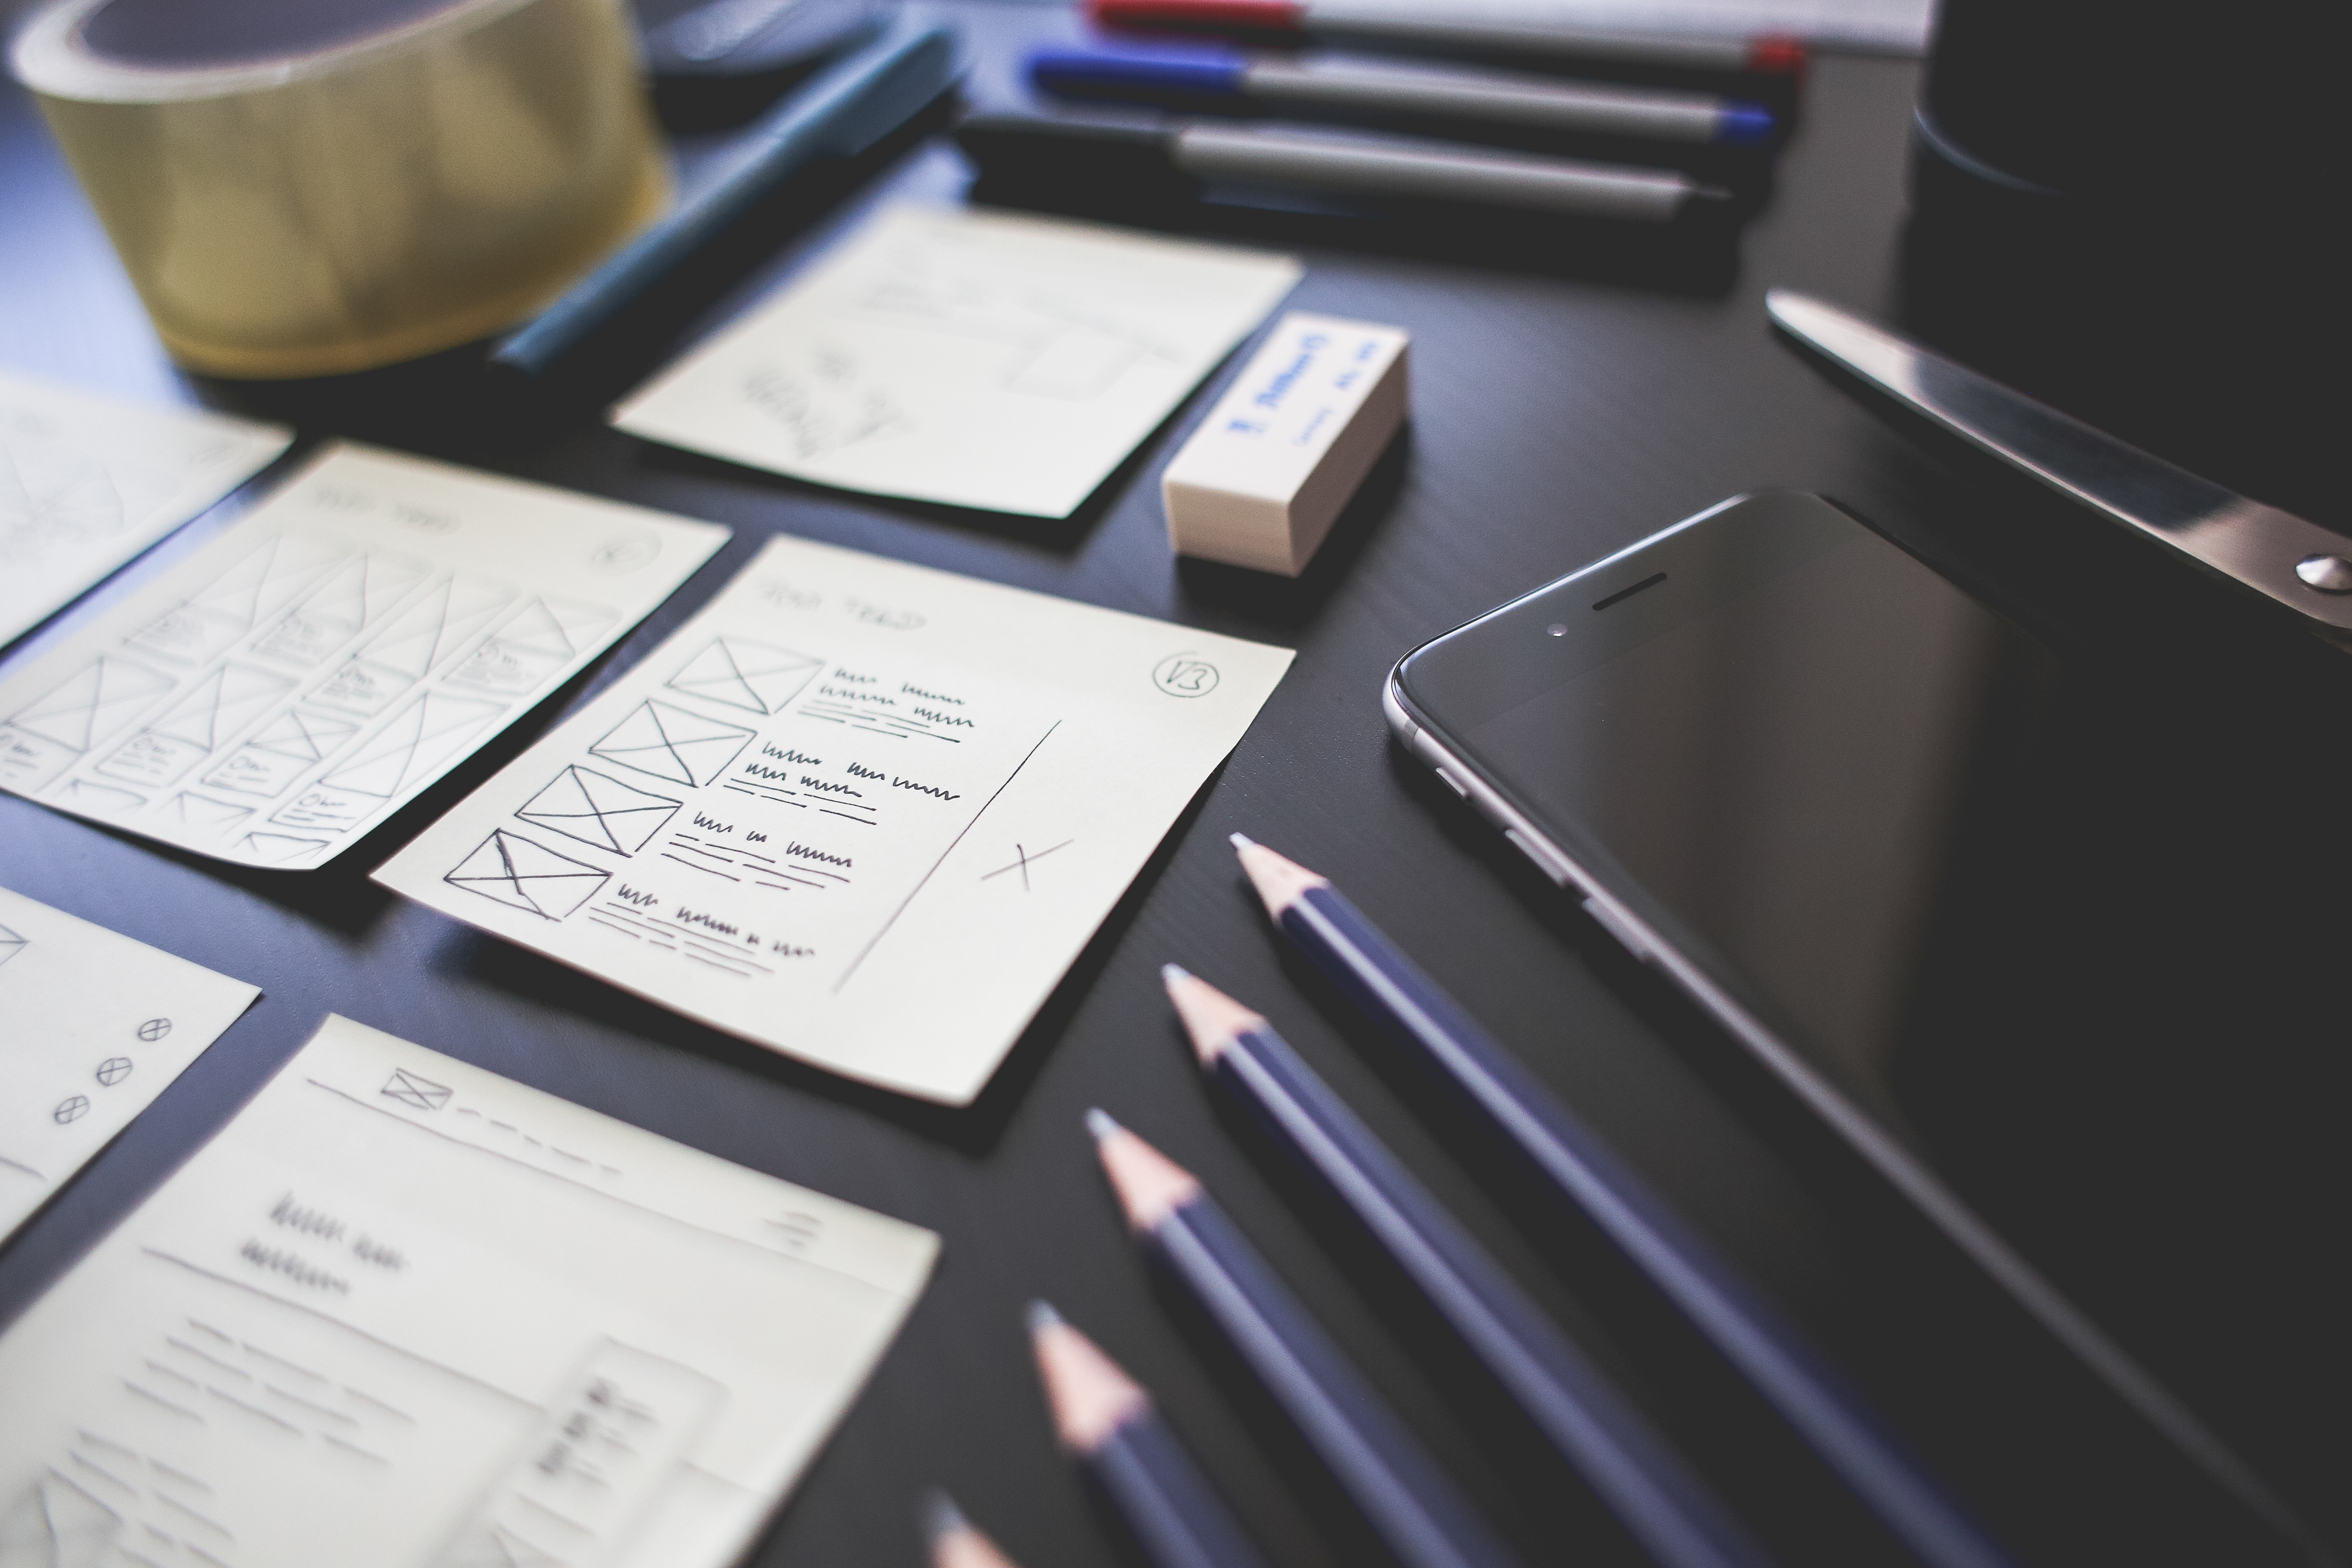
product, text, font, technology, design, Material property, electronic device, paper, metal, gadget, paper product, document, brand